La Réunion (Dallas)

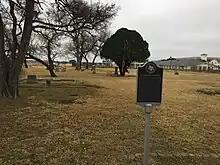
La Reunion Cemetery historical marker in West Dallas

Advance agent François Cantagrel was sent ahead to purchase land, departing from Belgium October 3. When he arrived in Texas, he unfortunately found that the abandoned Fort Worth, which Considerant had hoped to use as a base for the colony, was no longer available.